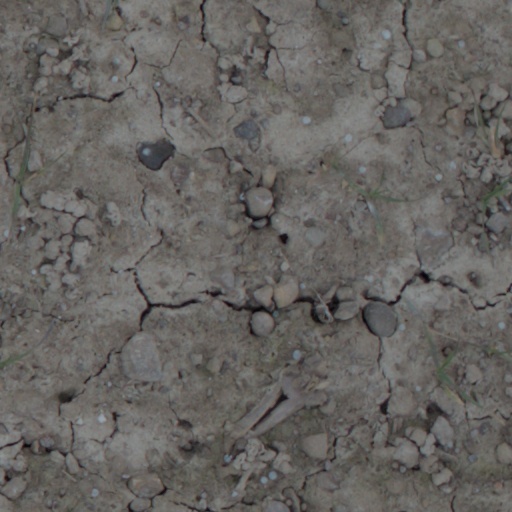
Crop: wheat